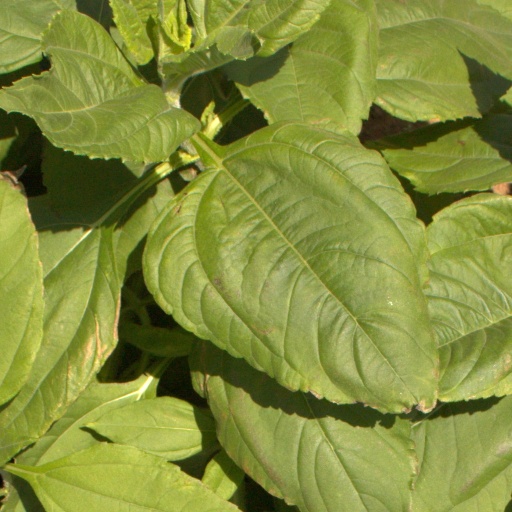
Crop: Jerusalem artichoke